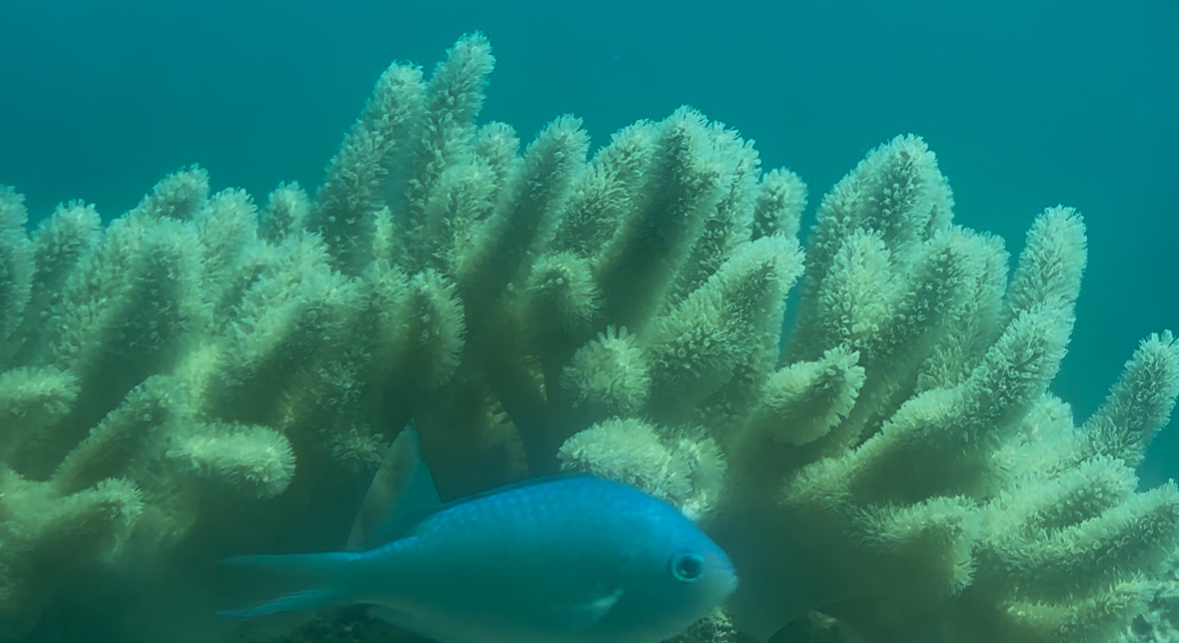
Chromis viridis (Blue-green Chromis)